Salomon de Brosse

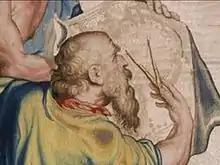
Presumed portrait of Salomon de Brosse by Peter Paul Rubens (1622)

Salomon de Brosse (c. 1571 – 8 December 1626) was an early 17th-century French architect who moved away from late Mannerism to reassert the French classical style and was a major influence on François Mansart.